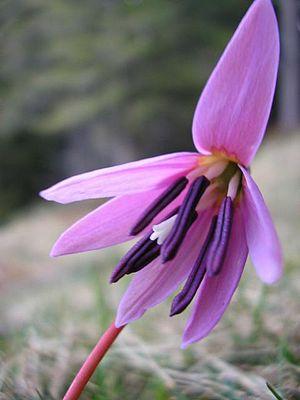
La Dent-de-chien est une plante herbacée à bulbe vivace de la famille des Liliaceae. Elle est originaire des montagnes européennes et d'Asie.